Roman Catholic Archdiocese of Atlanta

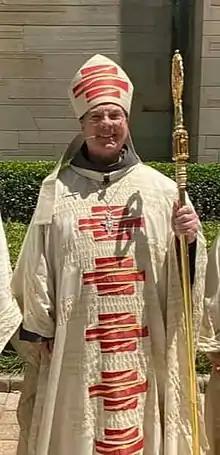
Archbishop Hartmayer (2022)

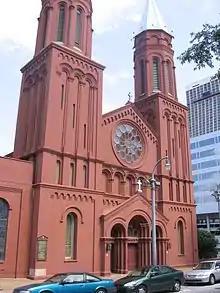
Sacred Heart Basilica, Atlanta, Georgia (2007)

In 2010, the archdiocese said that the population of Catholics in the archdiocese had grown from 30,840 in 1960 to 292,300 in 1998 to 900,000 in 2010. The increase was fueled by Catholics moving to Atlanta from other states and nations, and from newcomers to the church. About 11 percent of all metropolitan Atlanta residents were Catholic.